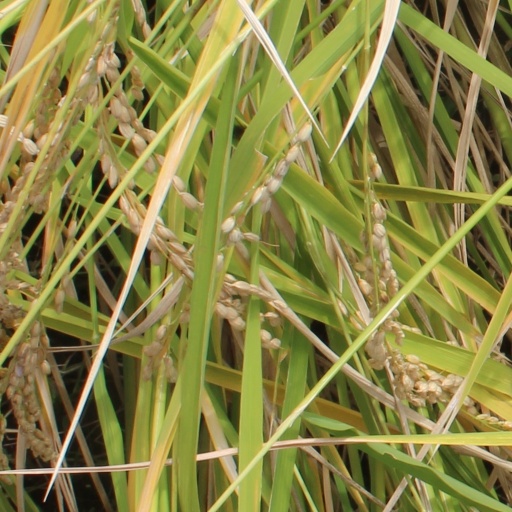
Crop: rice